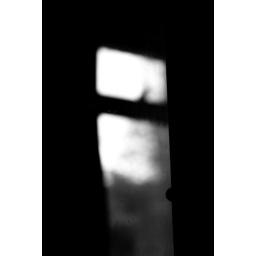
it's raining and so am playing with the framing created by windows and mirrors